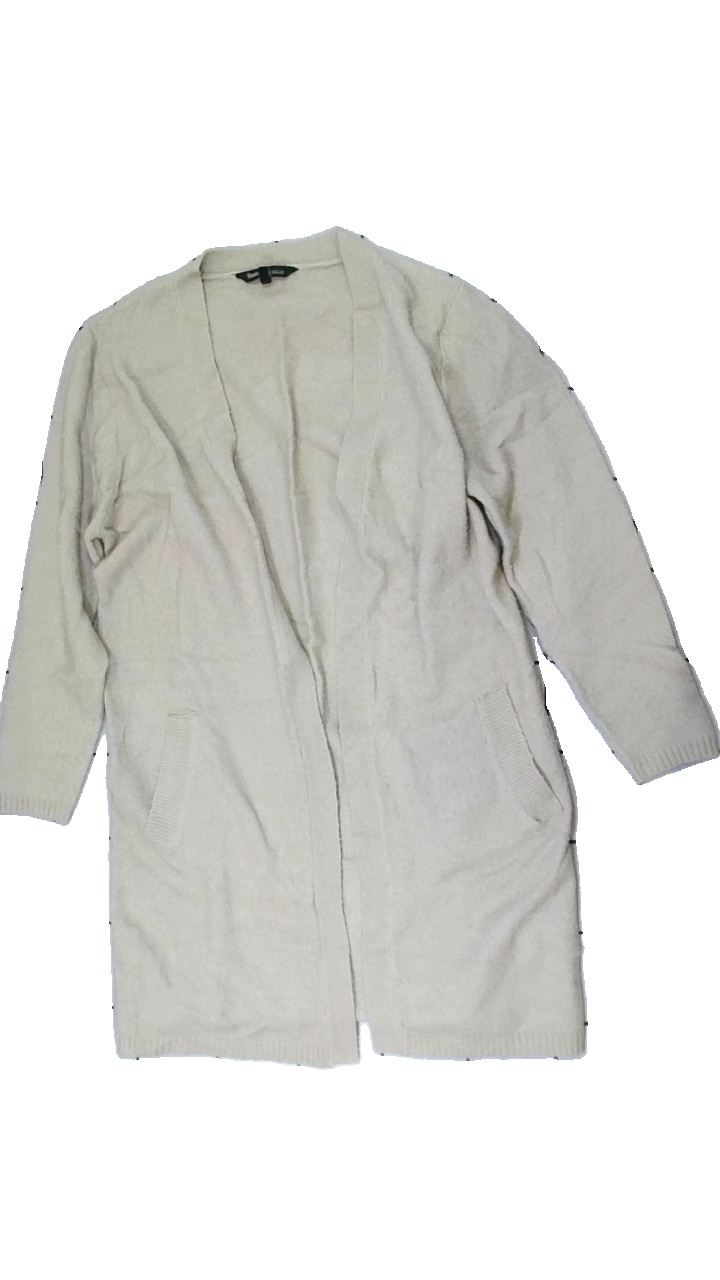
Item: Cardigan (Ladies)
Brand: Basic U Collection
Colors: Beige
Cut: Regular
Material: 80% acrylic, 20% polyester
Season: All
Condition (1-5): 2
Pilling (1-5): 1
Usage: Export
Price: <50